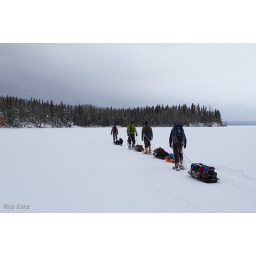
The crew crossing the narrows on Crean. You can see the camp kitchen in the trees on the left.